Ericsson 4

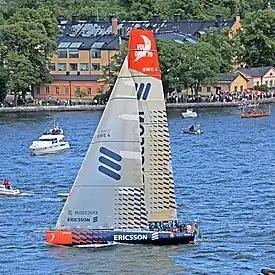
"Ericsson 4" in 2009.

Ericsson 4 (also Groupama 70 or L4 Trifork) is a Volvo Open 70 yacht. She won the 2008–09 Volvo Ocean Race skippered by Torben Grael and with Horacio Carabelli, Jules Salter, Guy Salter, Brad Jackson, Stu Bannatyne, Dave Endean, Joao Signorini, Ryan Godfre, Phil Jameson and Tony Mutter as part of the crew. They broke the world record for the greatest distance travelled in 24 hours in a monohull yacht.